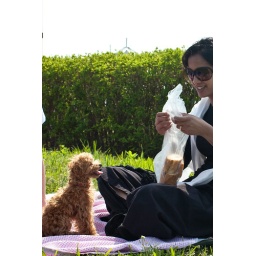
There's something Sinsa wants to have in that plastic bag :-P